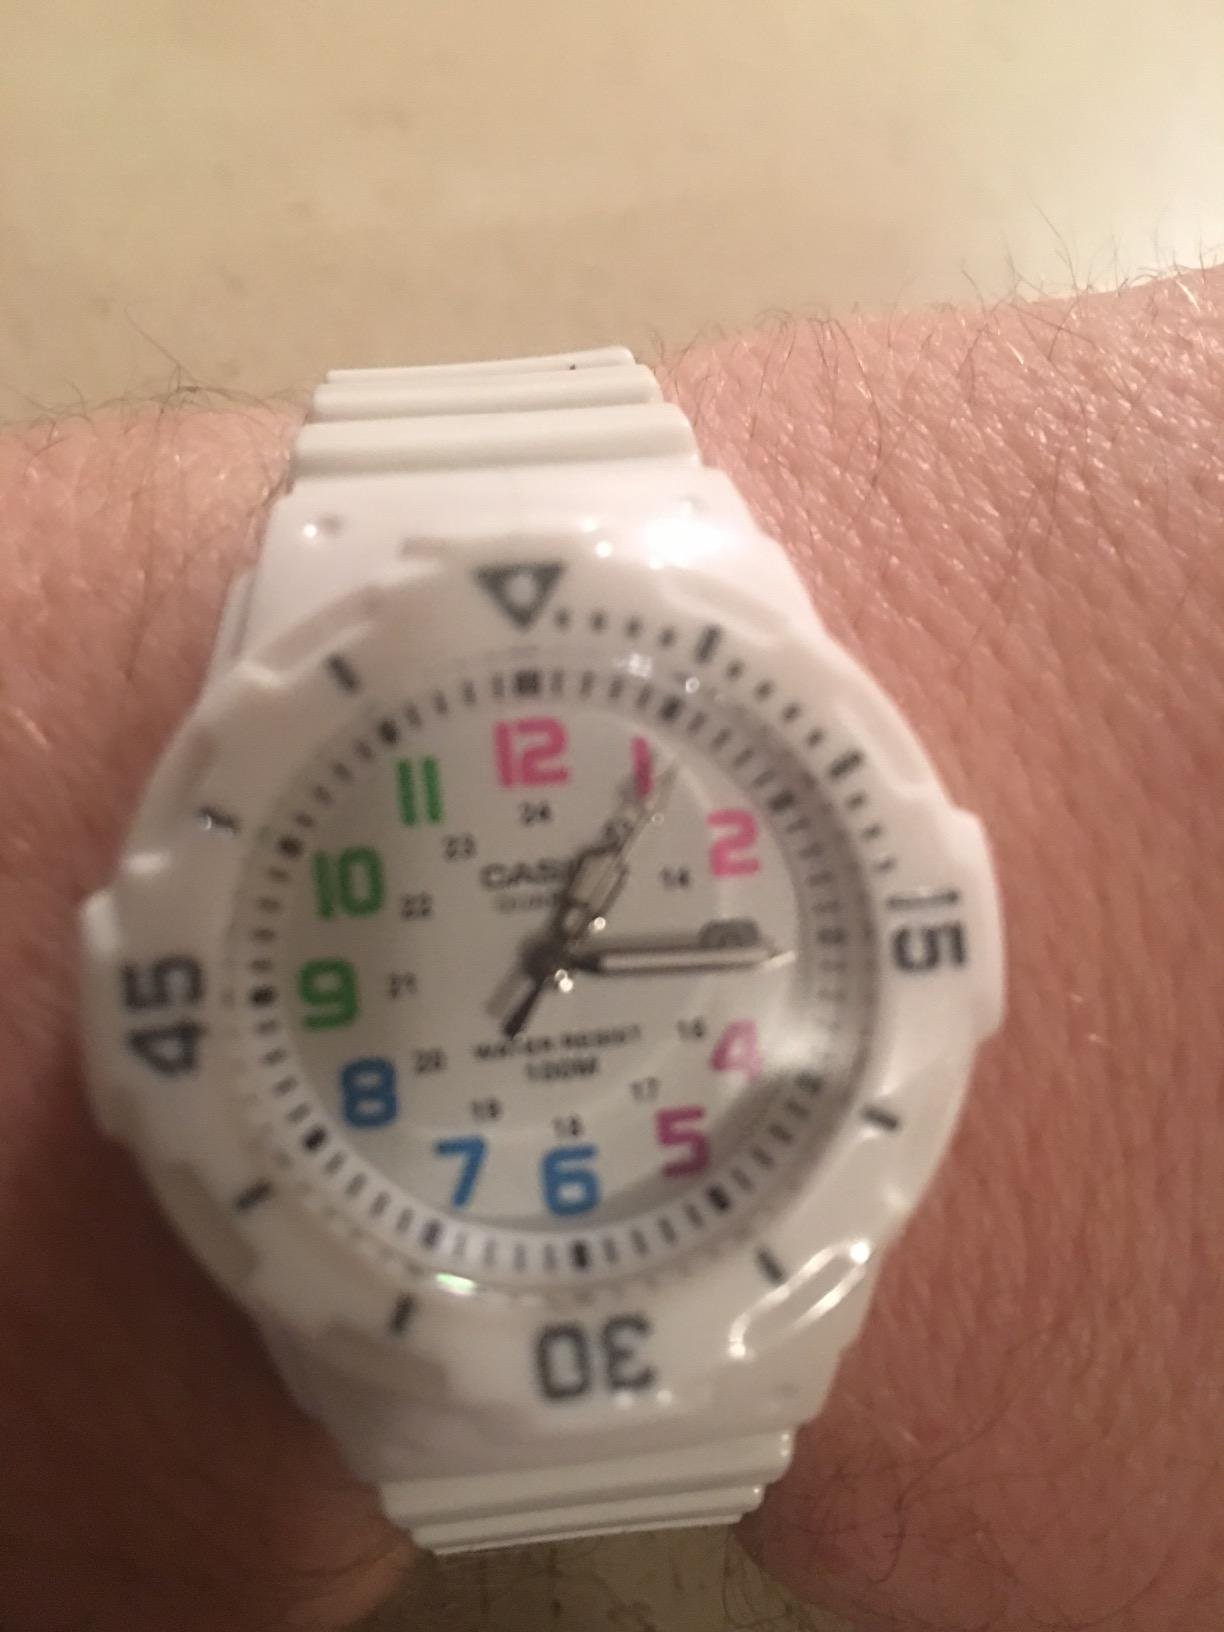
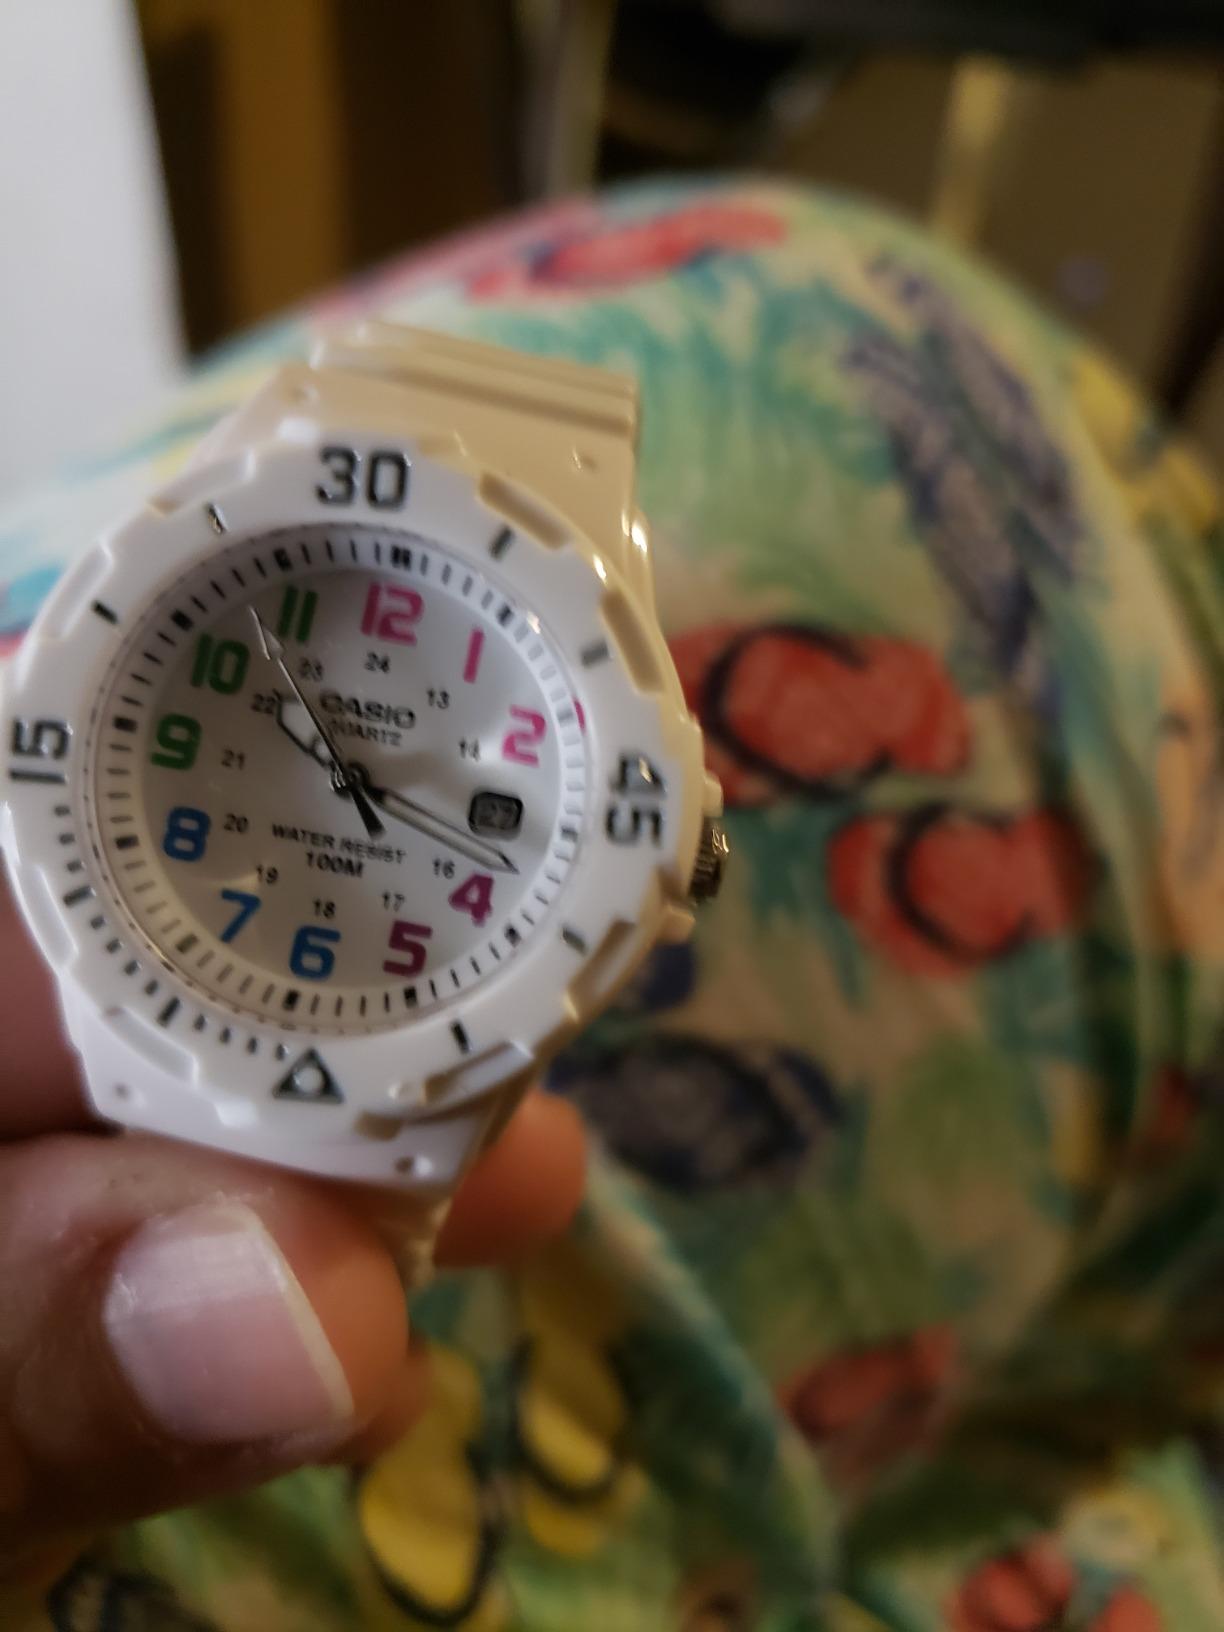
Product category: accessories_watch
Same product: yes